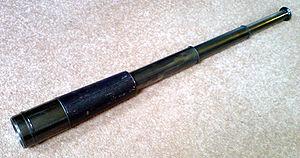
Une longue-vue ou lunette terrestre ou lunette d'approche est un instrument d'optique monoculaire destiné à obtenir une vision rapprochée des objets éloignés.